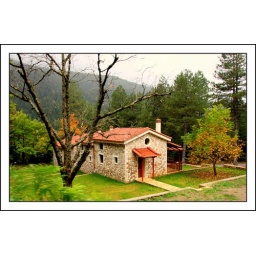
A house in the forest !